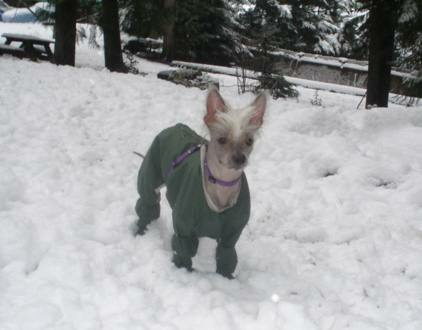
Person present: No